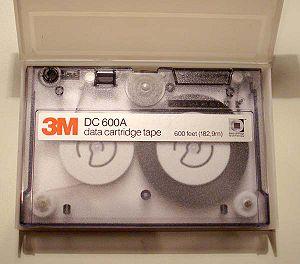
Quarter Inch Cartridge ou bande quart de pouce est un format de bande magnétique introduit par 3M en 1972, encore en usage dans les années 2000.